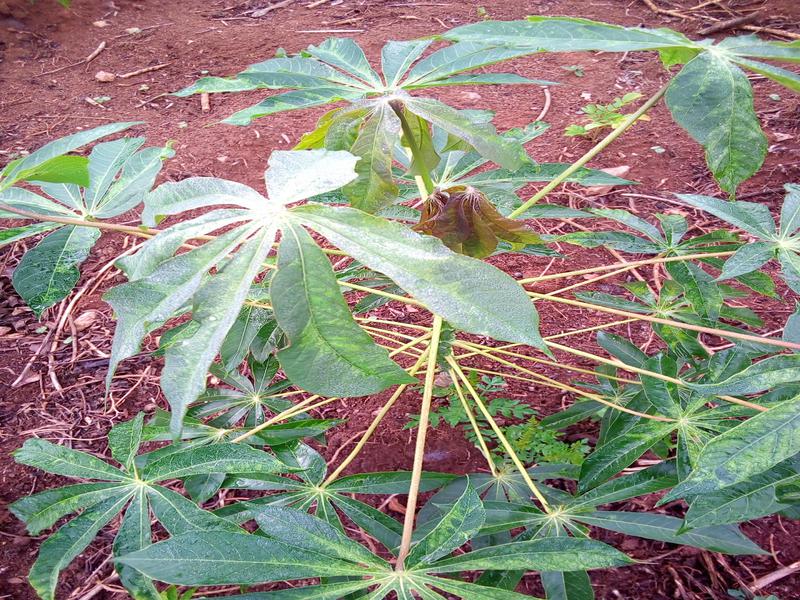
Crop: cassava
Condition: mosaic_disease